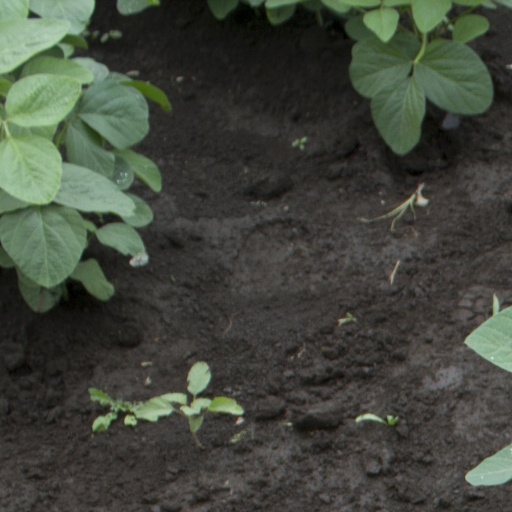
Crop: soybean